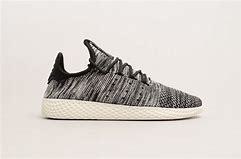
Brand: Adidas
Model: PW Tennis HU